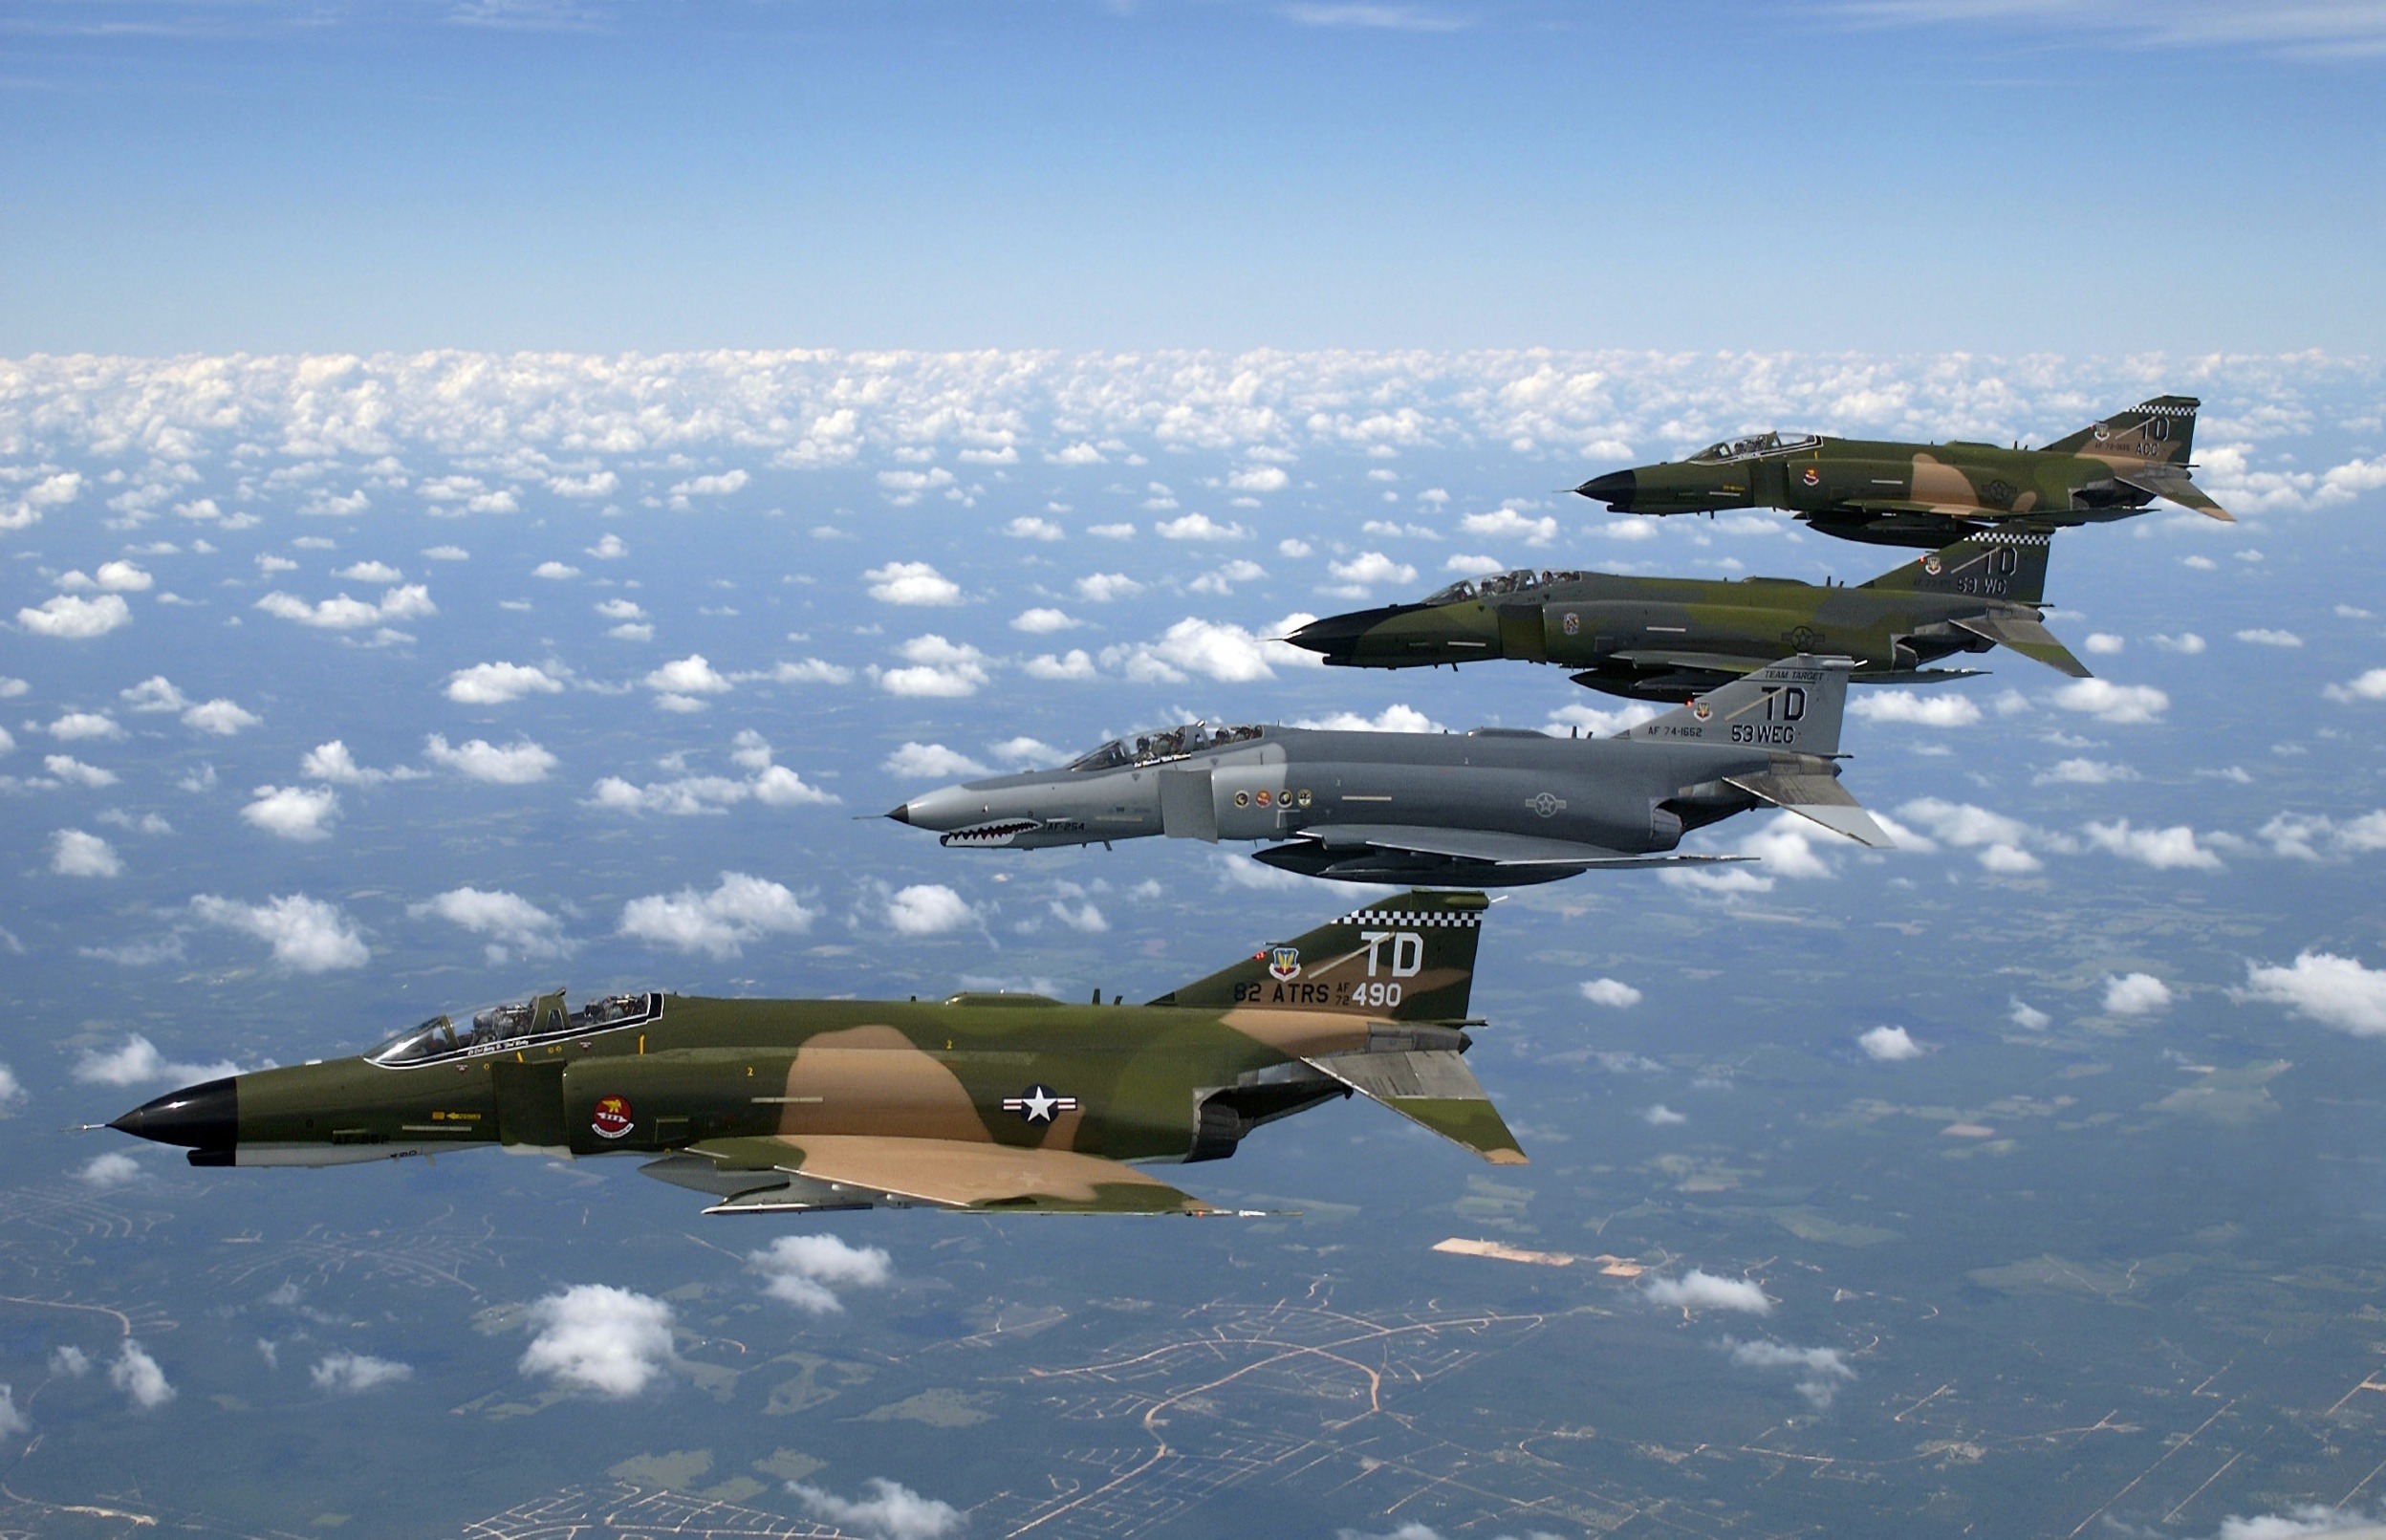
sky, air, fly, airplane, aircraft, fighter jet, military, jet, army, vehicle, aviation, usa, fight, war, weapons, defense, air force, jet aircraft, fighter aircraft, military aircraft, atmosphere of earth, sukhoi su 35bm, shenyang j 11, mcdonnell douglas f 15e strike eagle, aif force, mcdonnell douglas f 4 phantom ii, phantom ii, f 4e, 1997